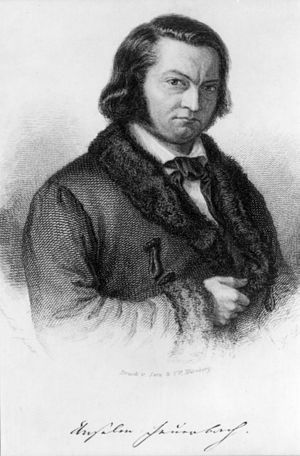
Joseph Anselm Feuerbach
Joseph Anselm Feuerbach var en tysk arkæolog. Han var søn af Paul Johann Anselm von Feuerbach og far til Anselm Feuerbach.